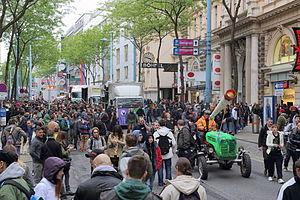
La consommation de cannabis en Autriche est illégale. Néanmoins, l’amendement de 2008 ayant entraîné la suppression du concept de grandes et petites quantités comme moyen de différencier l’usage personnel et la distribution, la culture d’un nombre illimité de plants est devenue légale en Autriche, à condition qu'ils ne soient pas en phase de floraison